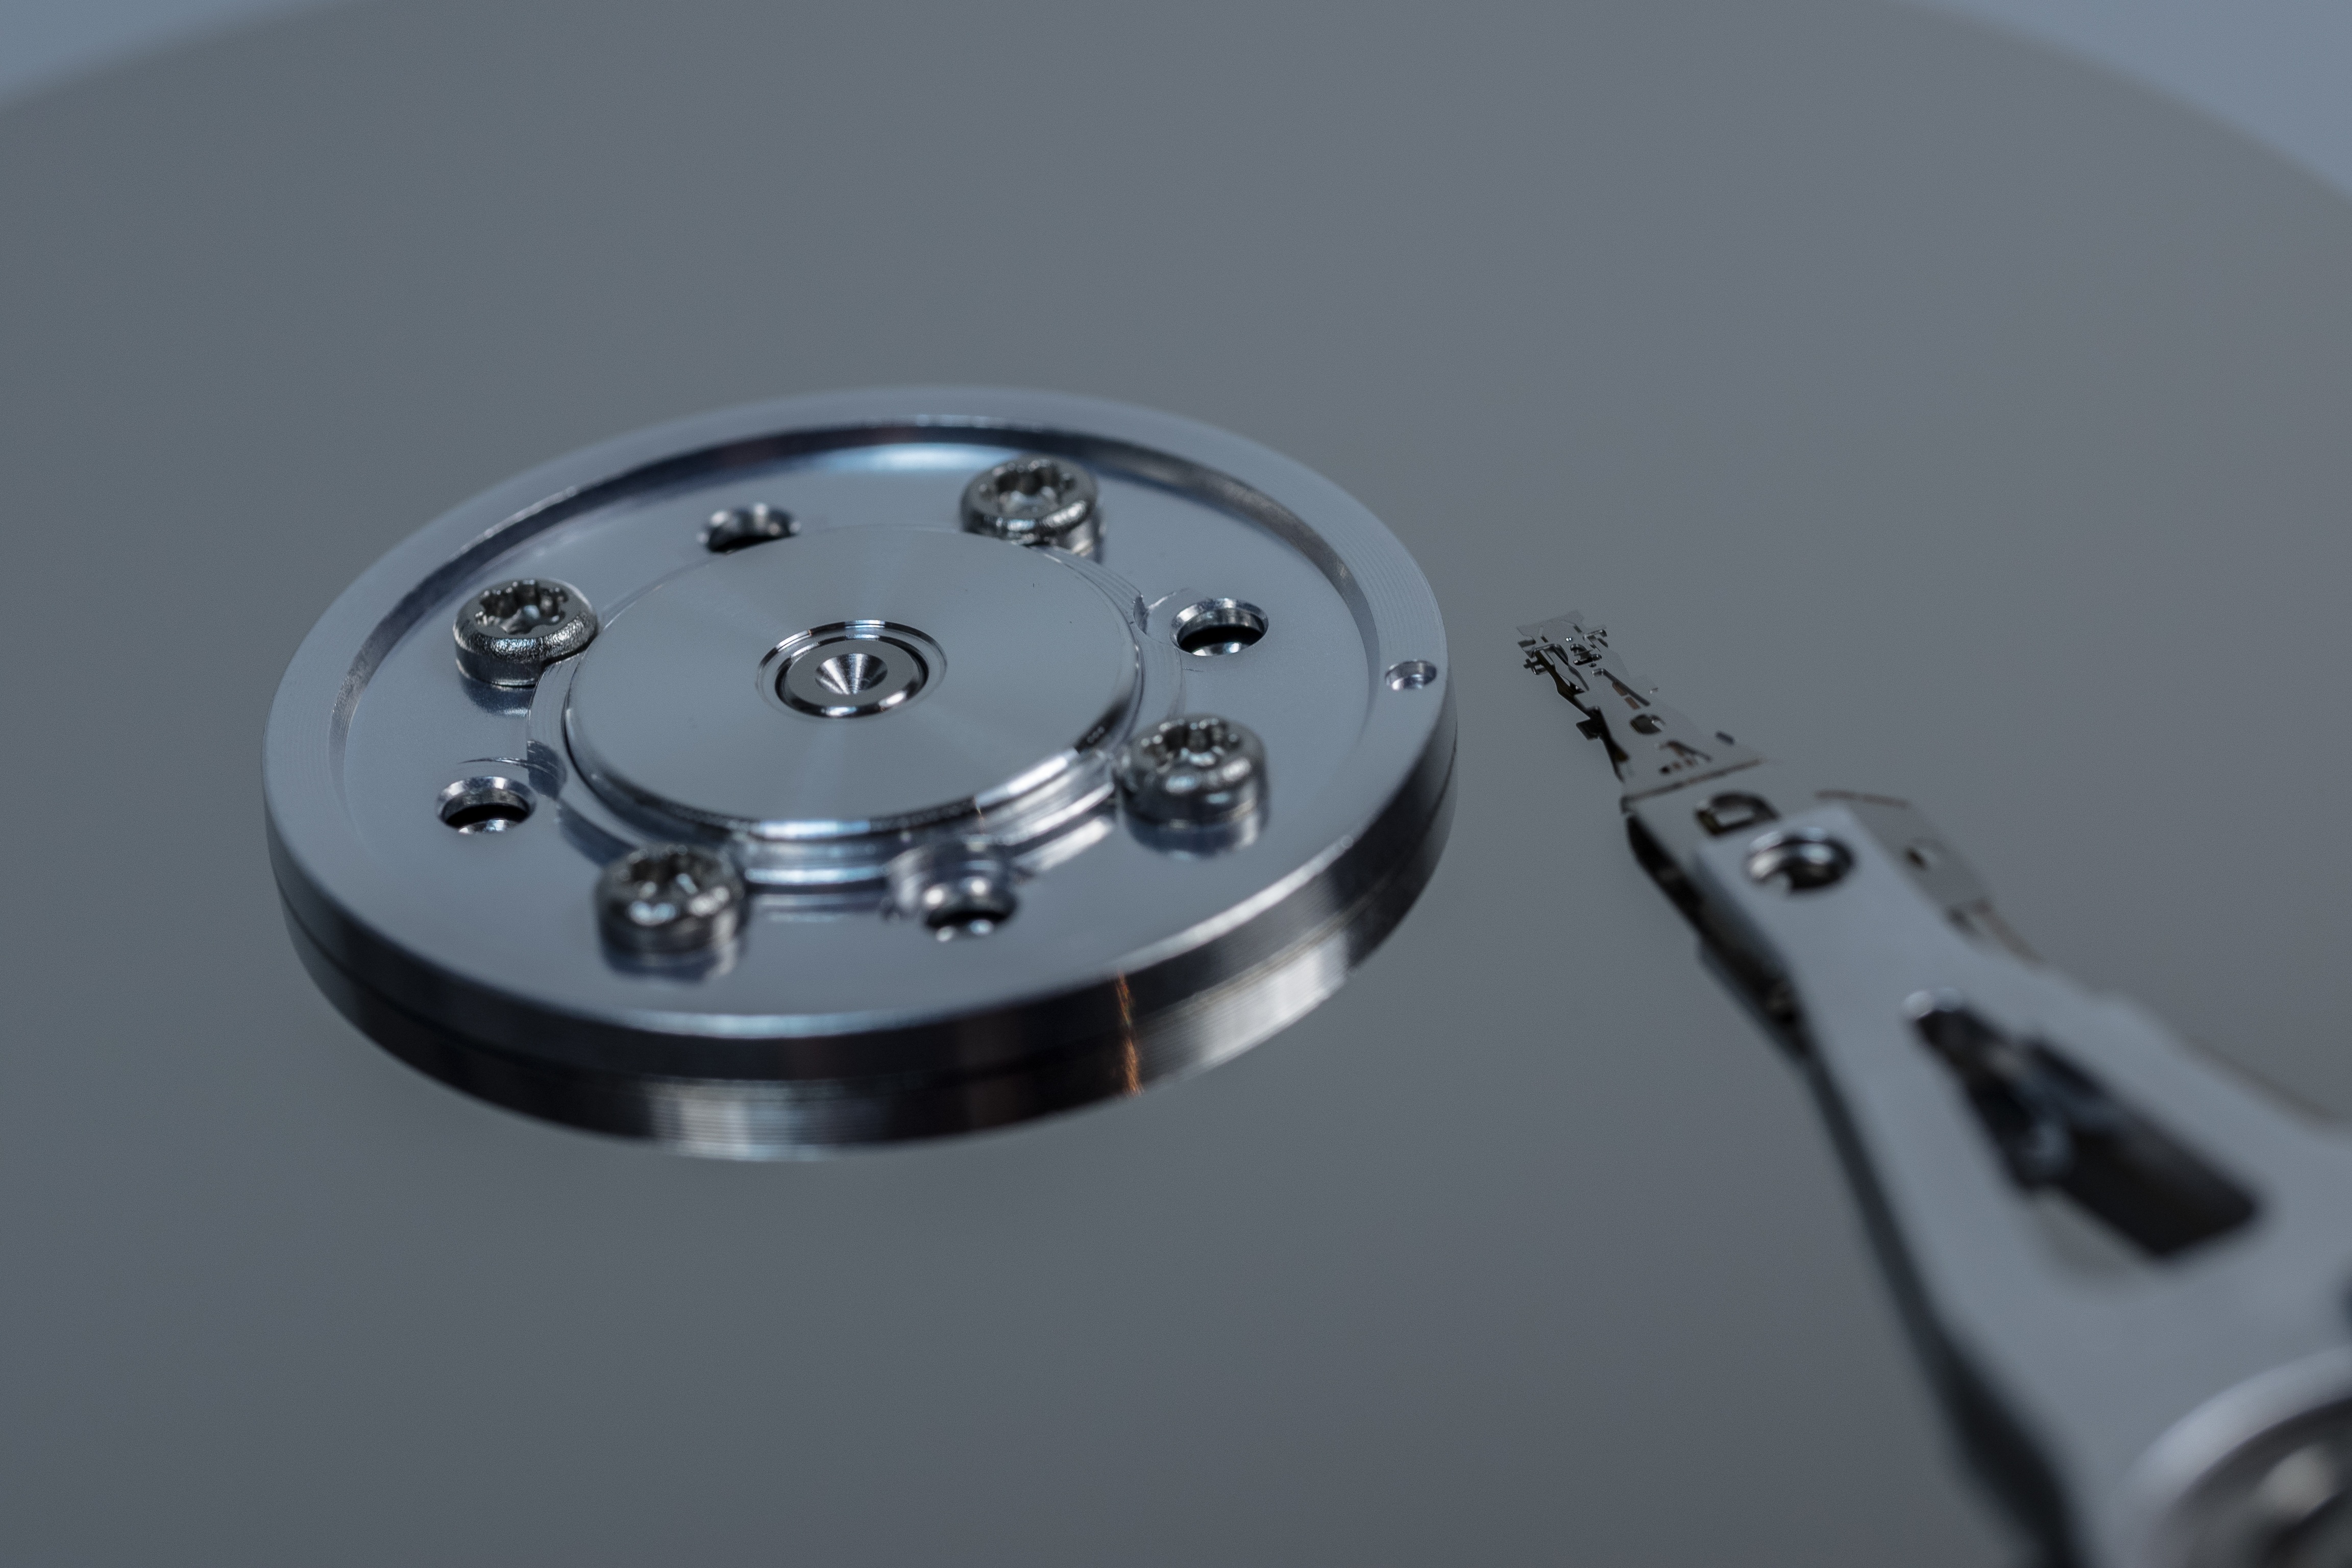
computer, board, technology, wheel, macro, stylus, digital, hardware, detail, it, disk, data, chip, component, data store, motherboard, hard drive, hdd, data processing, cut out, edp, read heads, inner workings, data storage device, memory chip, sata, magnetic data storage, magnetic heads, print heads